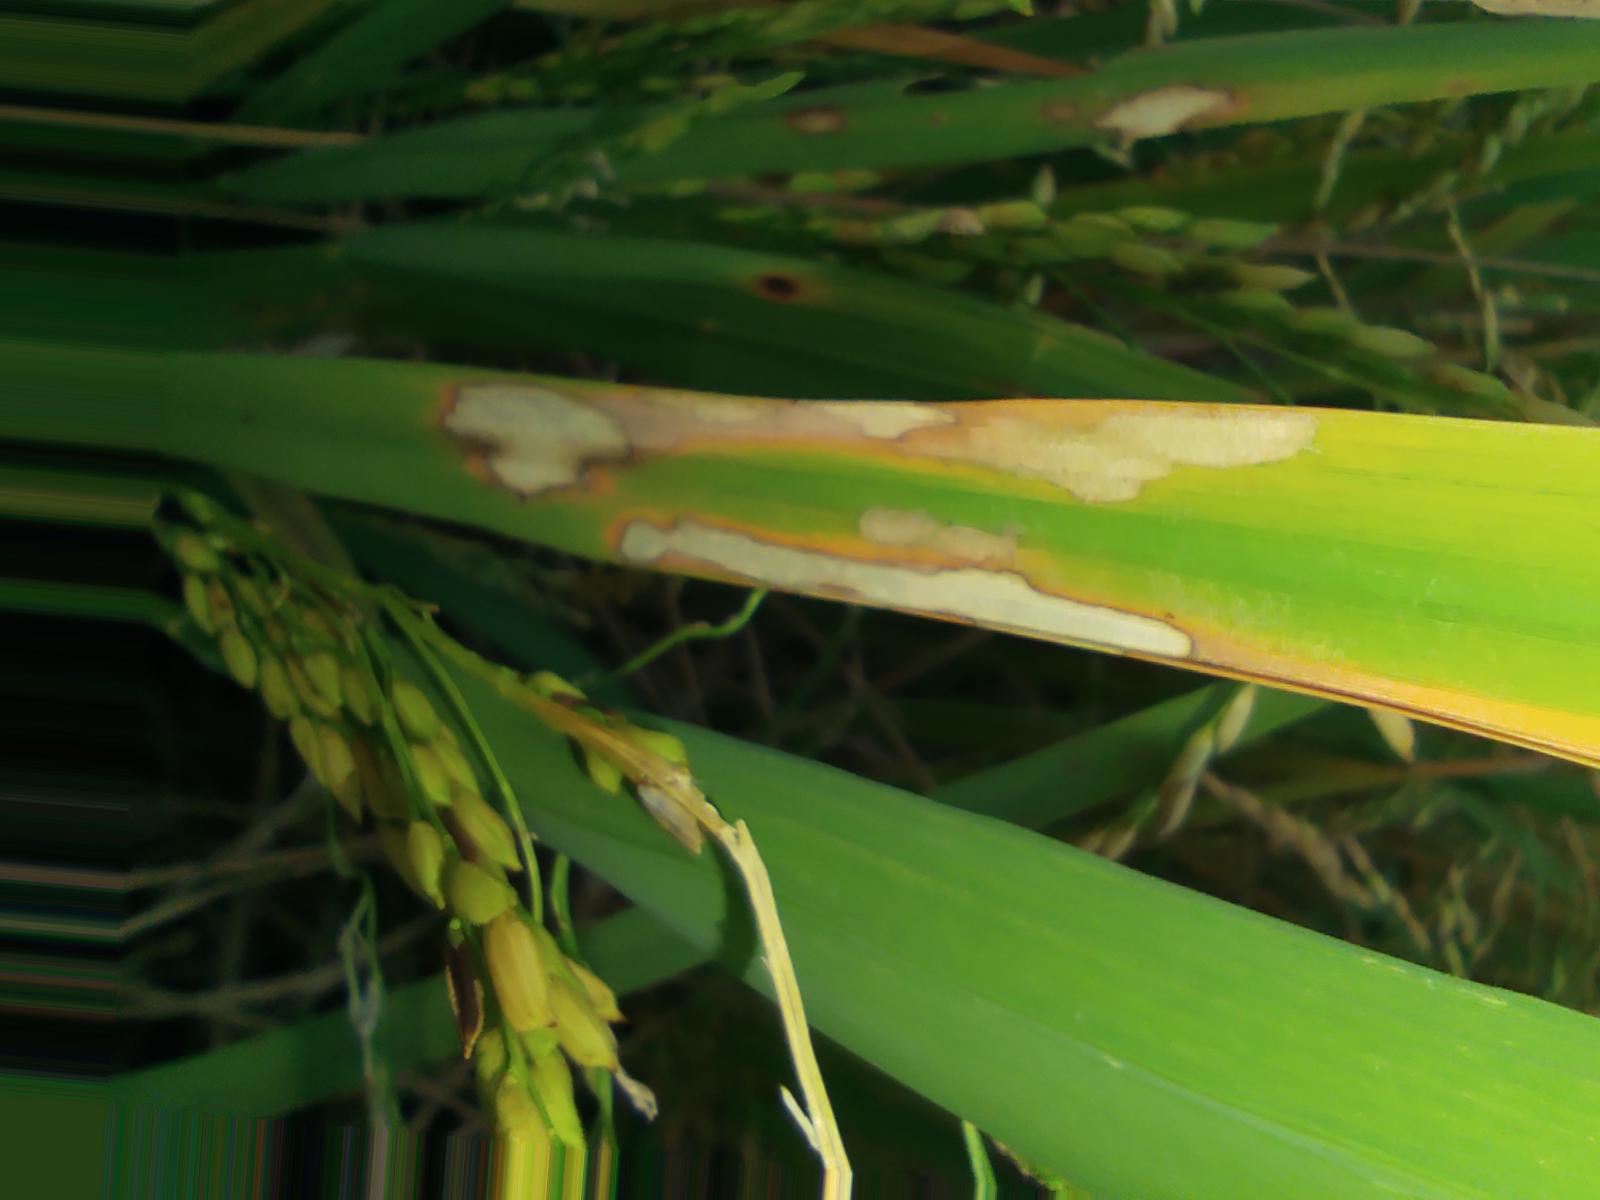
Nhãn: Bệnh Đốm Vằn ( Khô vằn ) ( Sheath Blight )